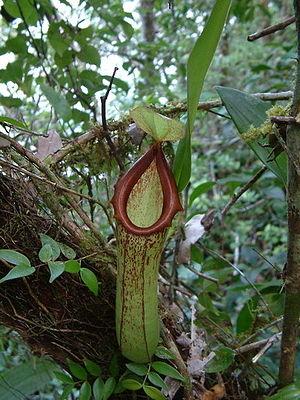
Biak ou Höuch'Piak en transcription mélanésienne locale, est une île d'Indonésie située dans l'océan Pacifique, au nord-ouest de la Nouvelle-Guinée, dans les îles Schouten. Administrativement, elle fait partie du kabupaten de Biak Numfor dans la province de Papouasie. La principale agglomération de l'île, Kota Biak, rassemble la majorité de la population.